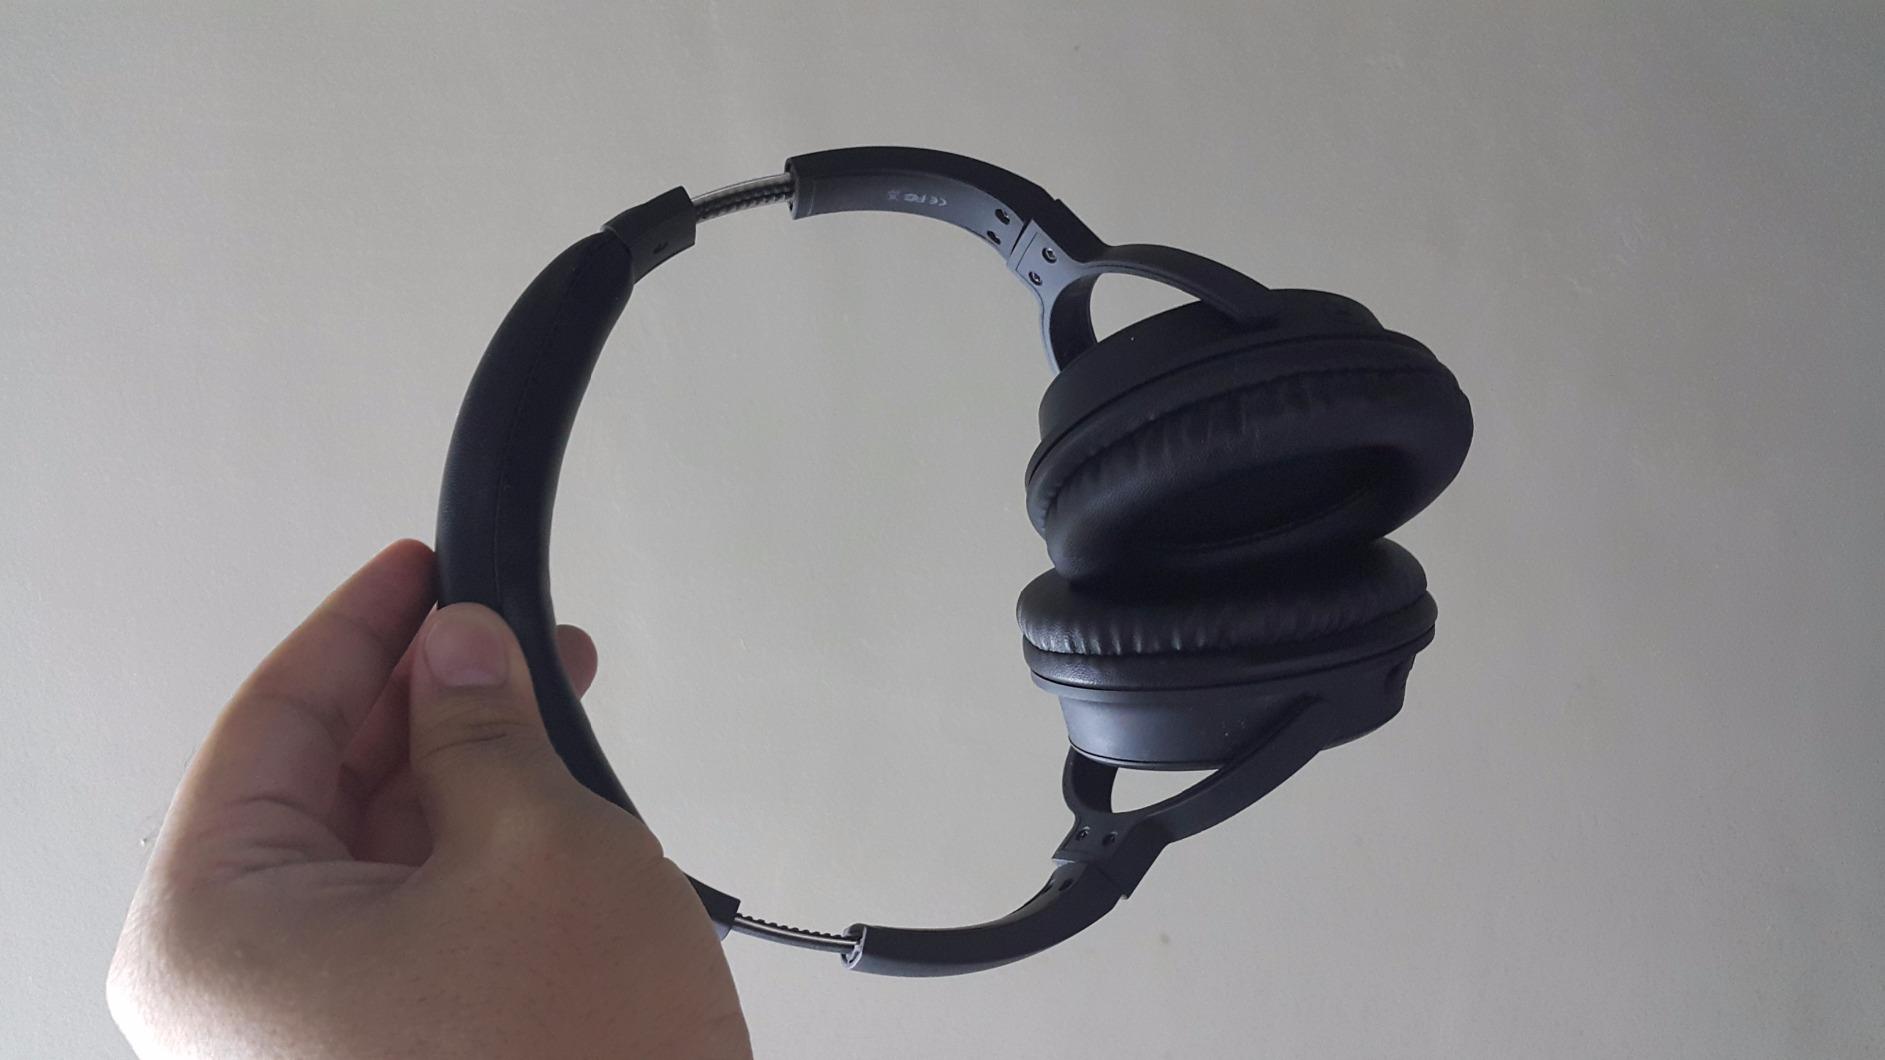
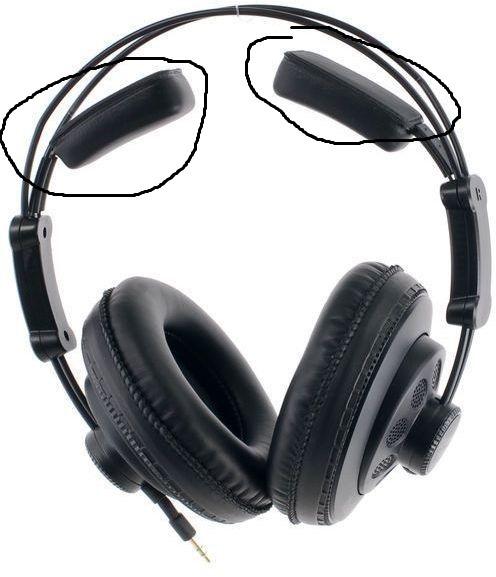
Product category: headphones
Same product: no